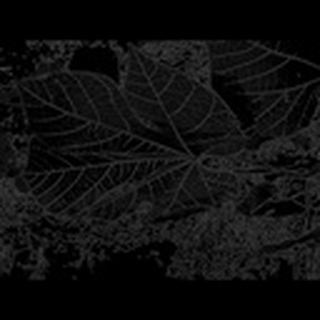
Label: healthy_cotton